Columbus Zoo and Aquarium

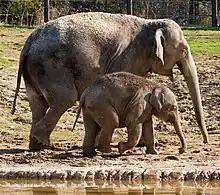
Elephants strolling through the zoo

The "Heart of Africa" region opened in May 2014 and is located to the north and east of the zoo . The area encompasses of land, and feature many African plains animals. One exhibit in the new region are lions, which were moved in order to accommodate Asia Quest, as well as giraffes, cheetahs, zebras, and vervet monkeys. Following the design of recent exhibits such as the Islands of Southeast Asia, the African savanna attempts to merge habitats and scenery to make visitors feel as if they are on the plains. Other features including giraffe feedings, as well as dining facilities.